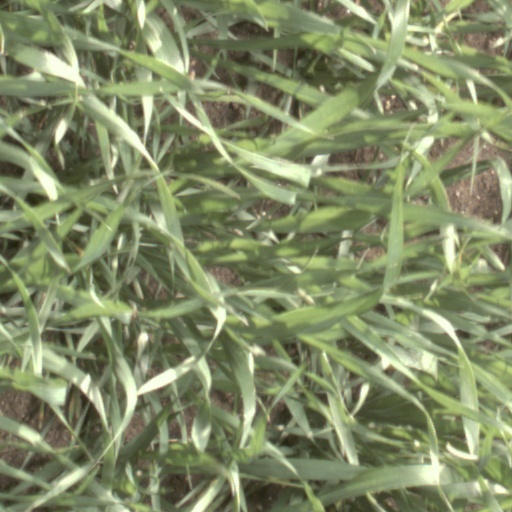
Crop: wheat